Banbury

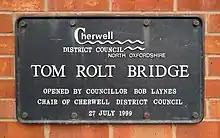
Plaque at bridge 164 on the Oxford Canal, Banbury

Spiceball Park is the largest park in Banbury. It is east of the Oxford Canal, mainly west of the River Cherwell, north of Castle Quay and south of Hennef Way. It includes three large fields, a children's play area and a skateboard park. Across the road from the main park there is the sports centre, which includes a swimming pool, courts, café and gym facilities. The sports centre began to be re-developed in late 2009, for a new centre and café, which was completed by mid 2010.